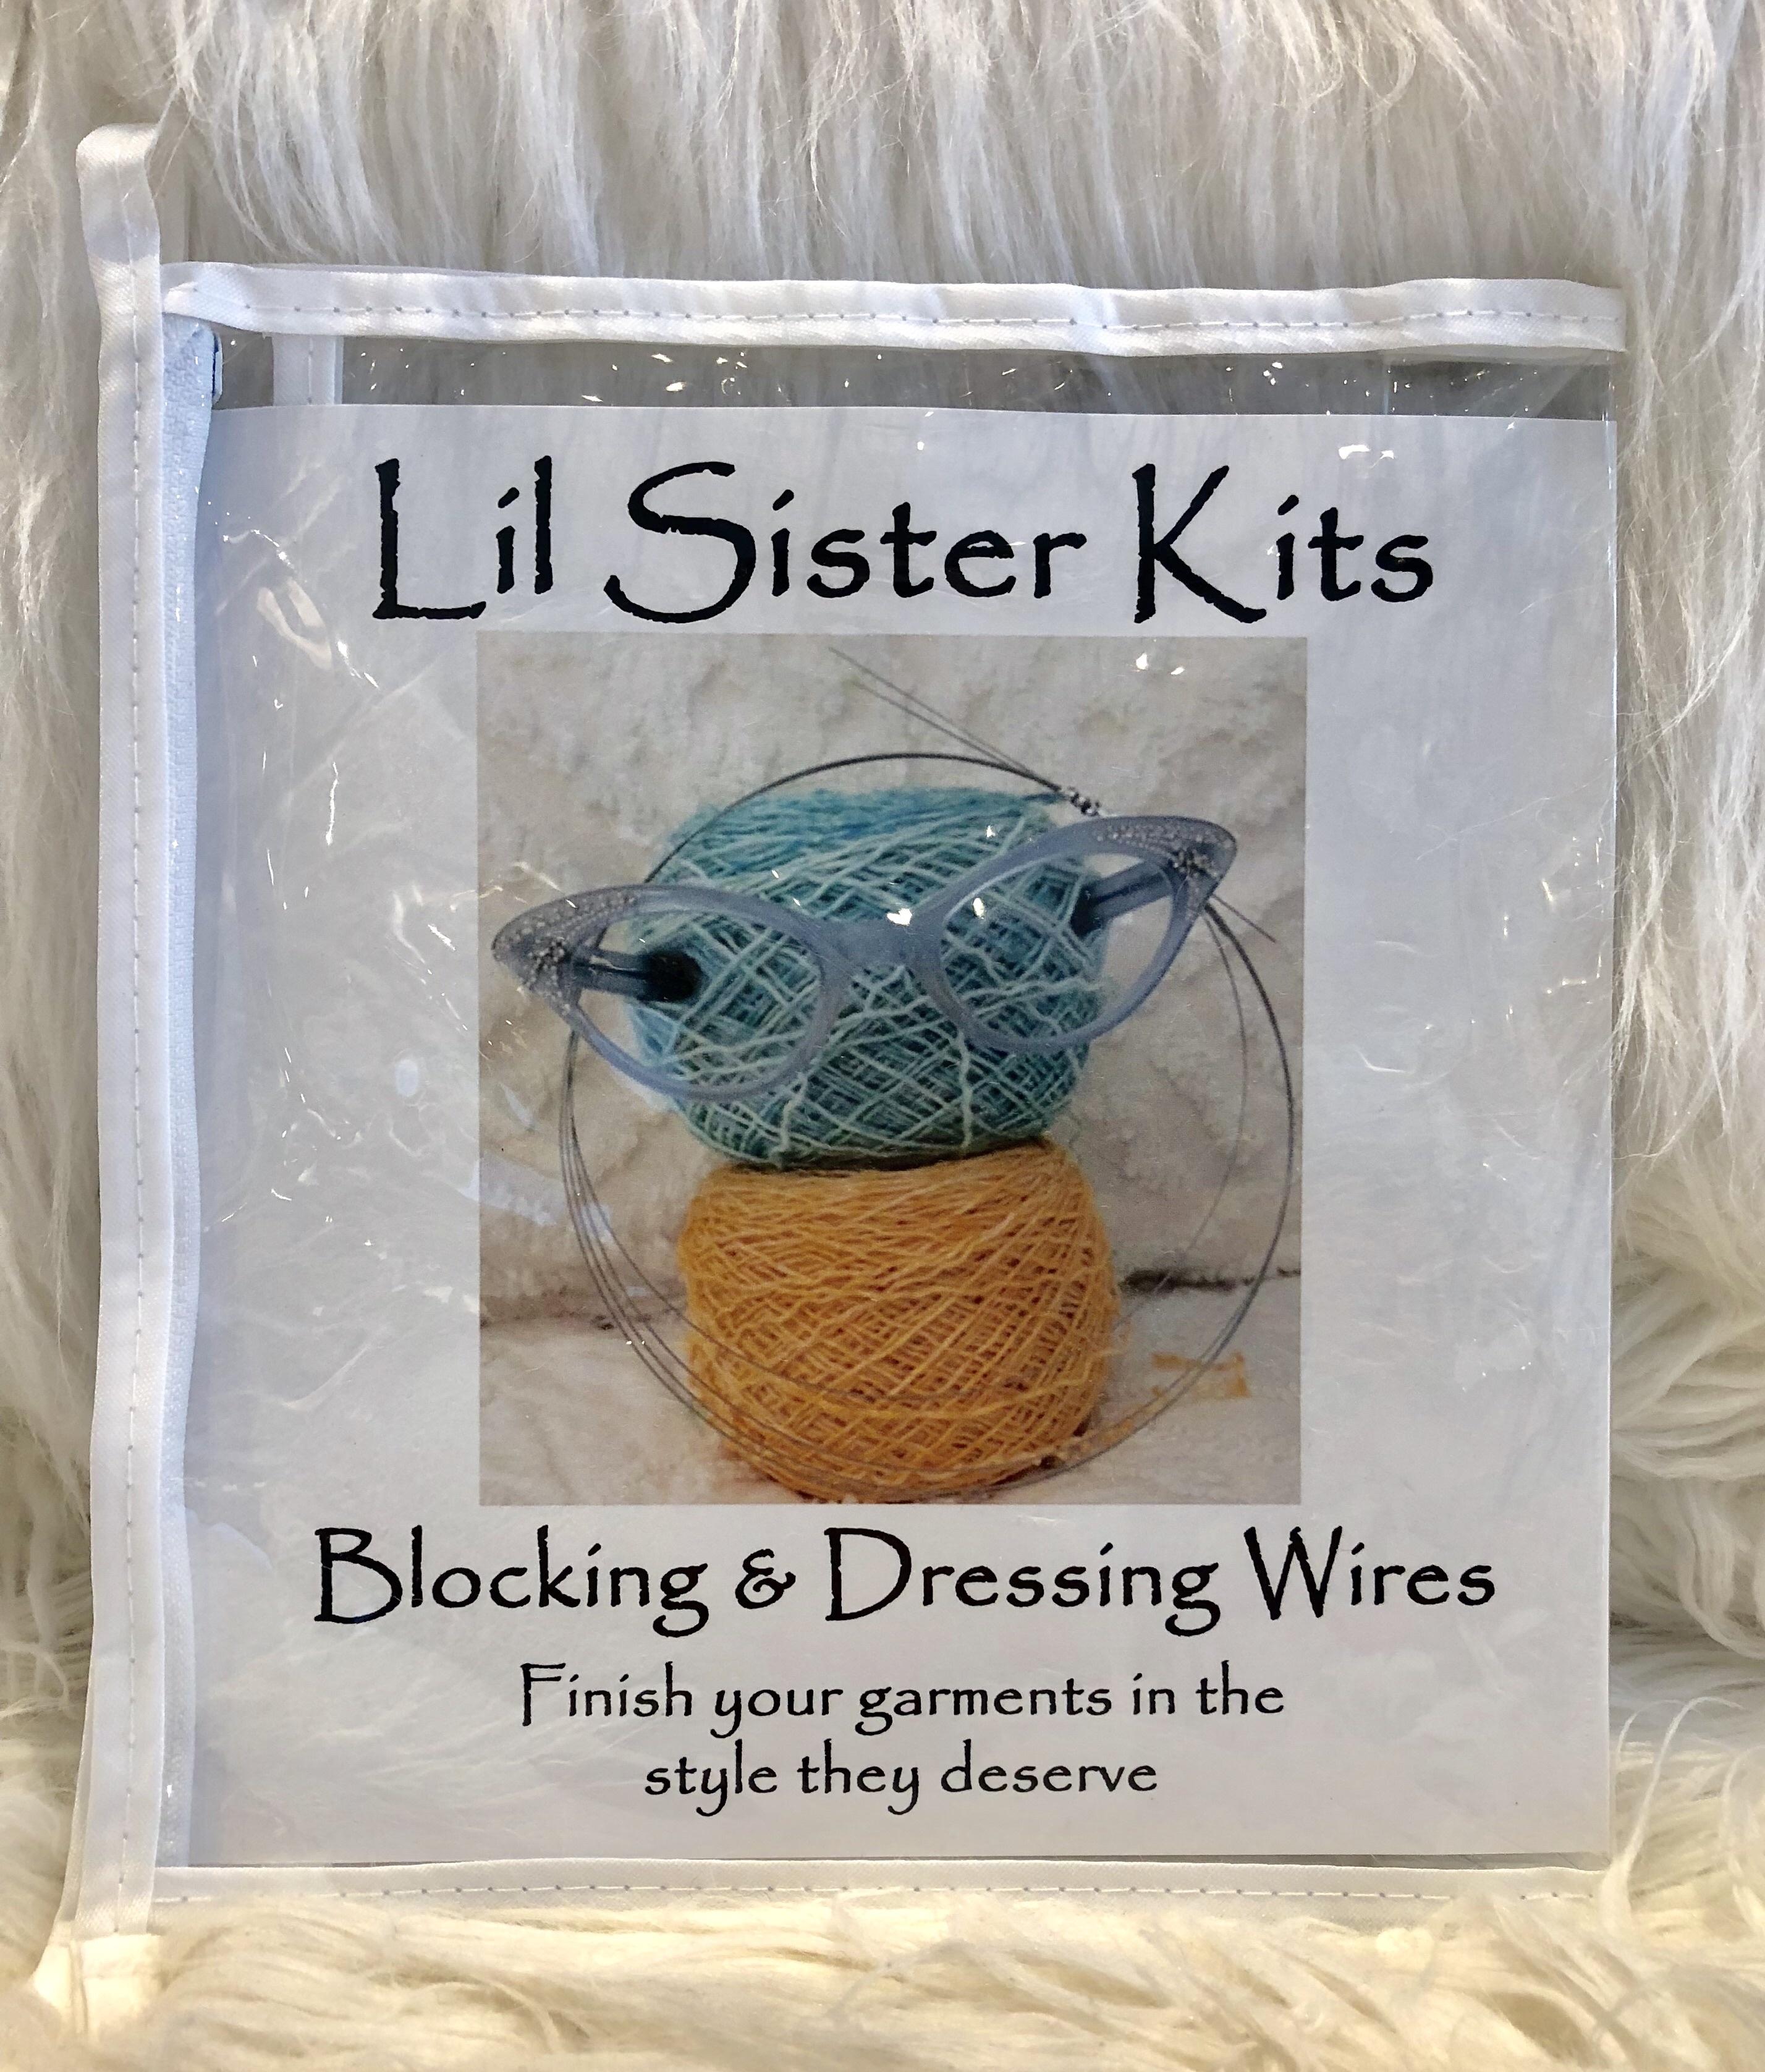
Lil Sister Kits Blocking & Dressing Wires
Lil Sister Kits Blocking Wires are a fantastic tool to help you shape your knit and crochet garments. The titanium wires are extremely flexible and will curve along with your lace edges. They will not rust or corrode, and will return to their original shape after use. Blocking stretches and shapes your finished knitted piece to reach the dimensions suggested in the pattern, or to have pieces that need to match the same size. It also helps make the stitches look nicer and more even. Lace benefits from being blocked; it opens your design work to then appreciate its true beauty.
Brand: Lil Sister Kits
Category: Arts & Entertainment > Hobbies & Creative Arts > Arts & Crafts > Art & Crafting Tools > Blocking Wires > Curved Blocking Wires